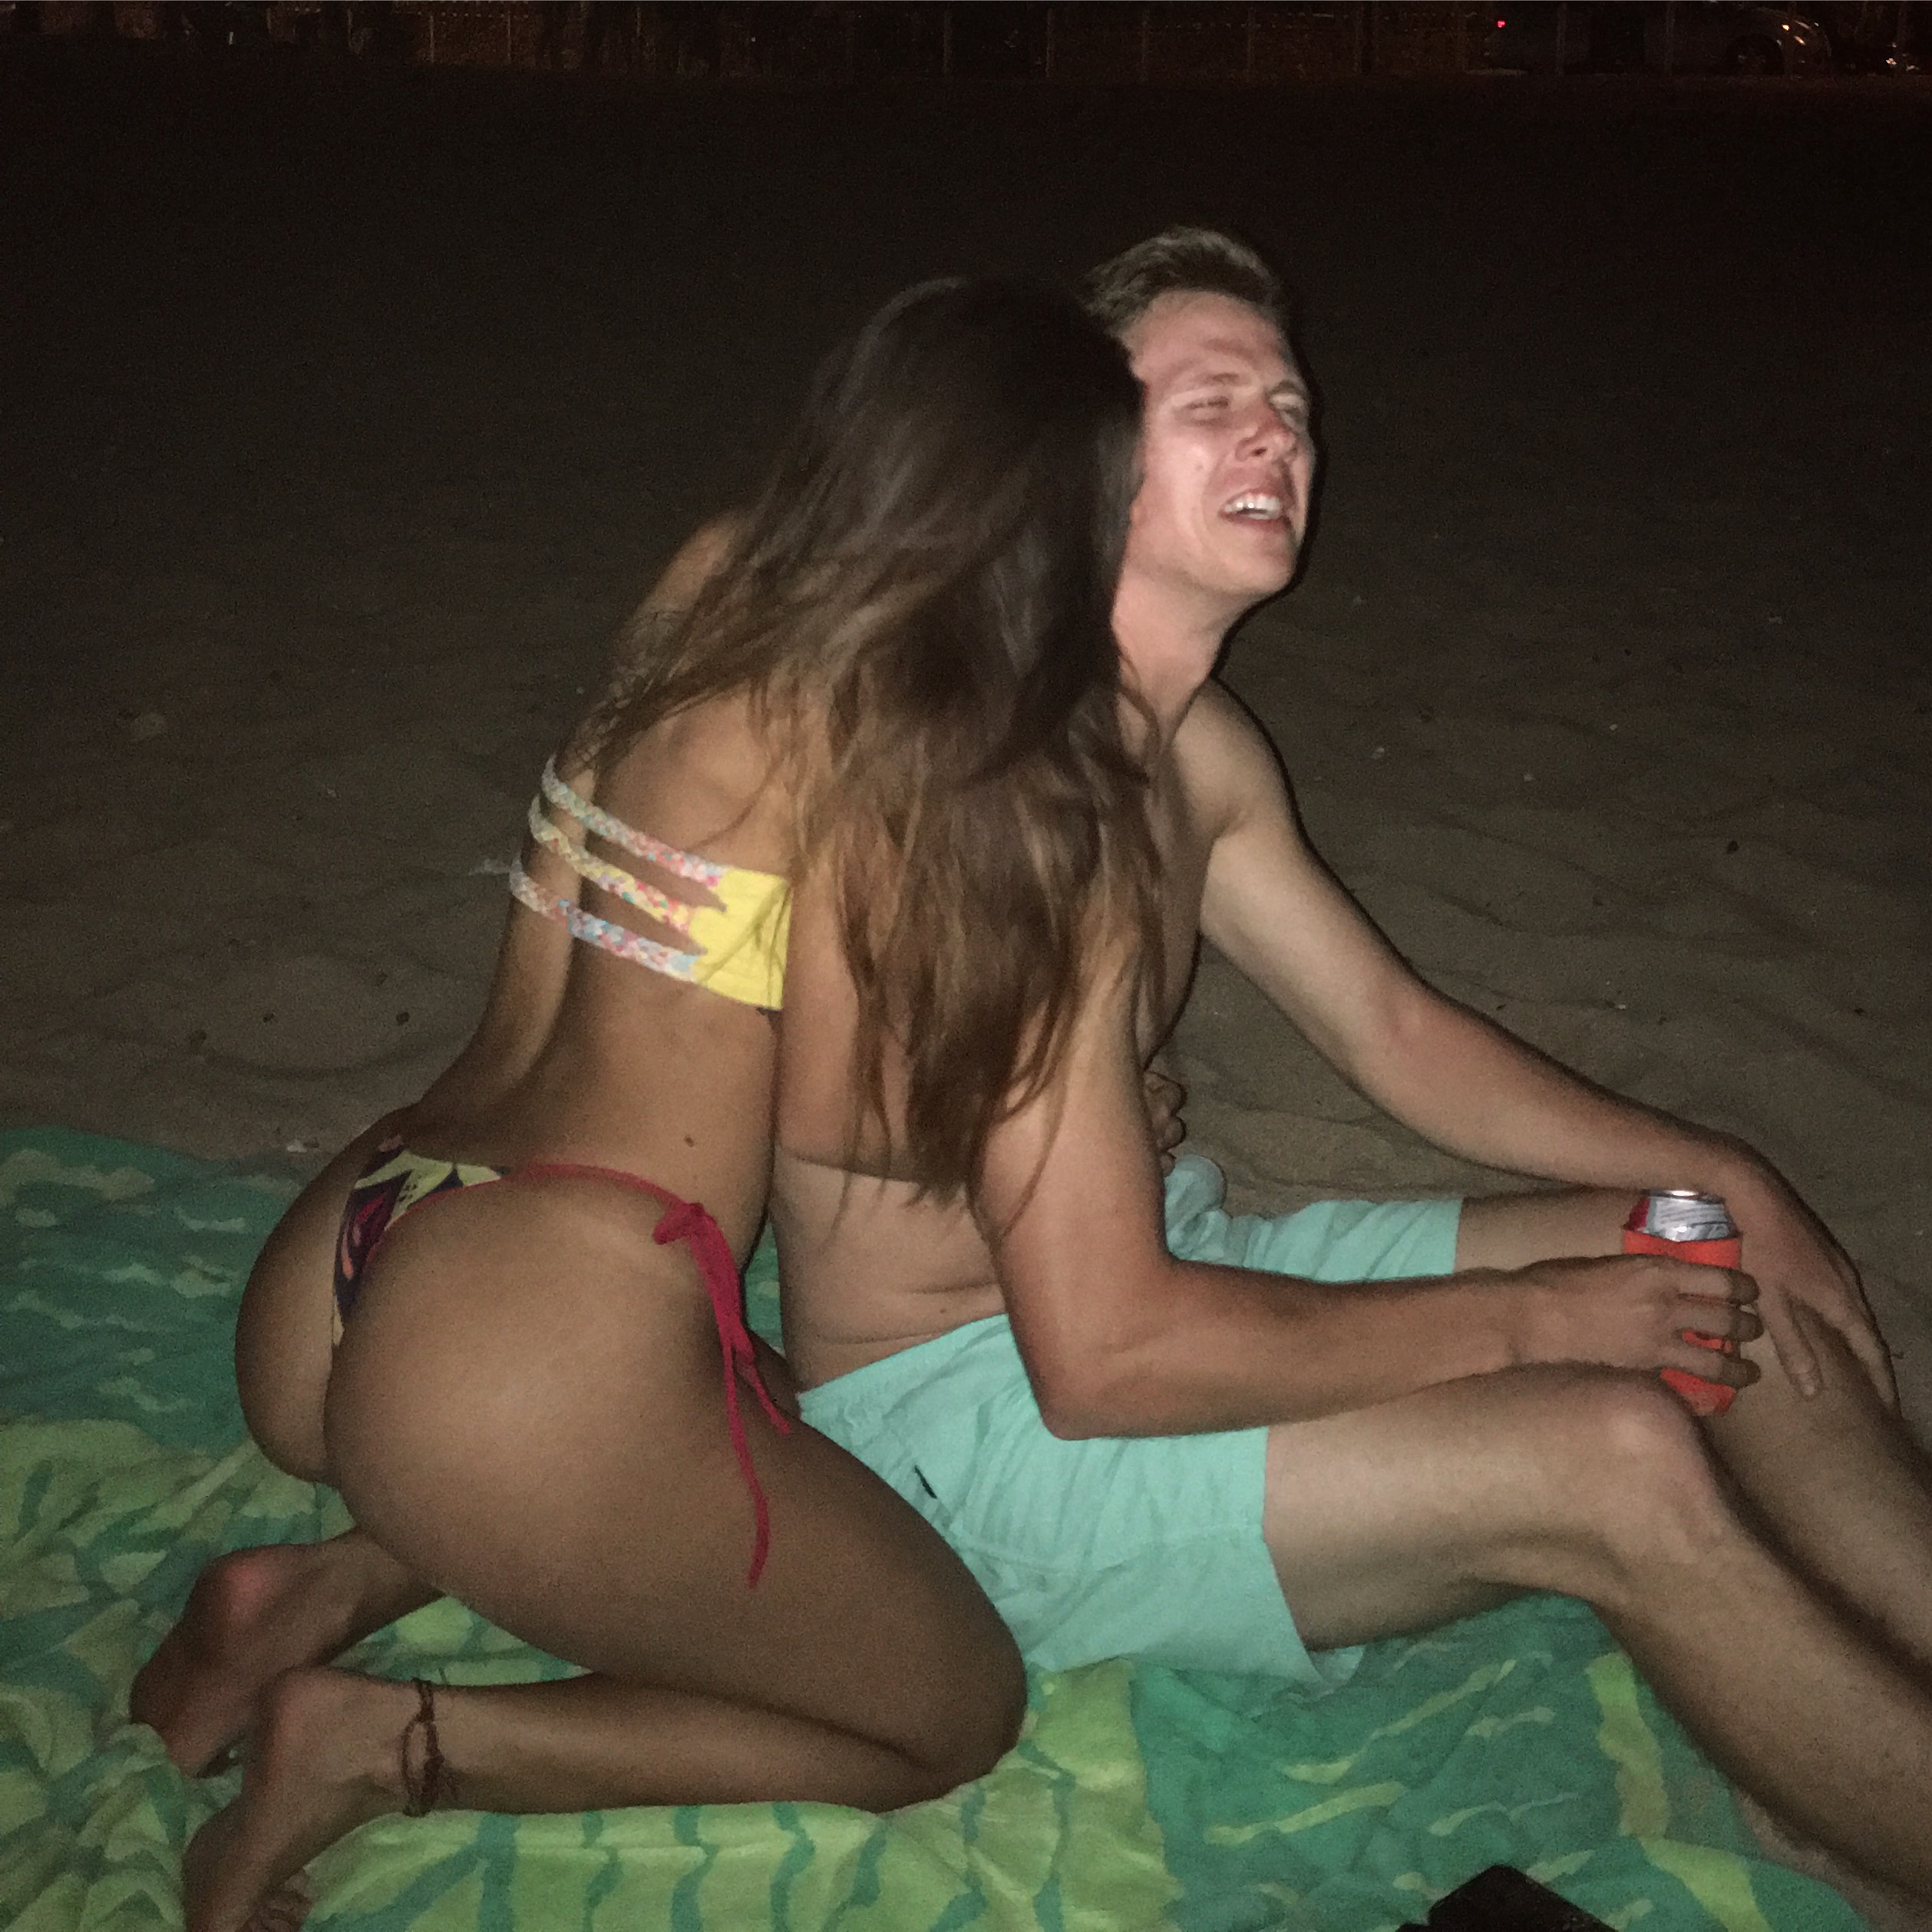
bikini, swimsuit, clothing, girl, leg, swimwear, undergarment, thigh, fun, hand, finger, muscle, sun tanning, long hair, trunk, brown hair, abdomen, vacation, chest, joint